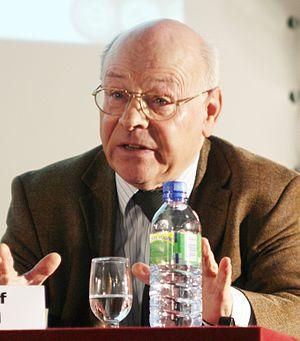
Krzysztof Pomian le 4 novembre 2009 lors du colloque international ""Sortir du communisme, changer d'époque"" organisé par Fondapol en partenariat avec la Fondation Robert-Schuman."
Krzysztof Pomian, né le 25 janvier 1934, est un philosophe, historien et essayiste franco-polonais.